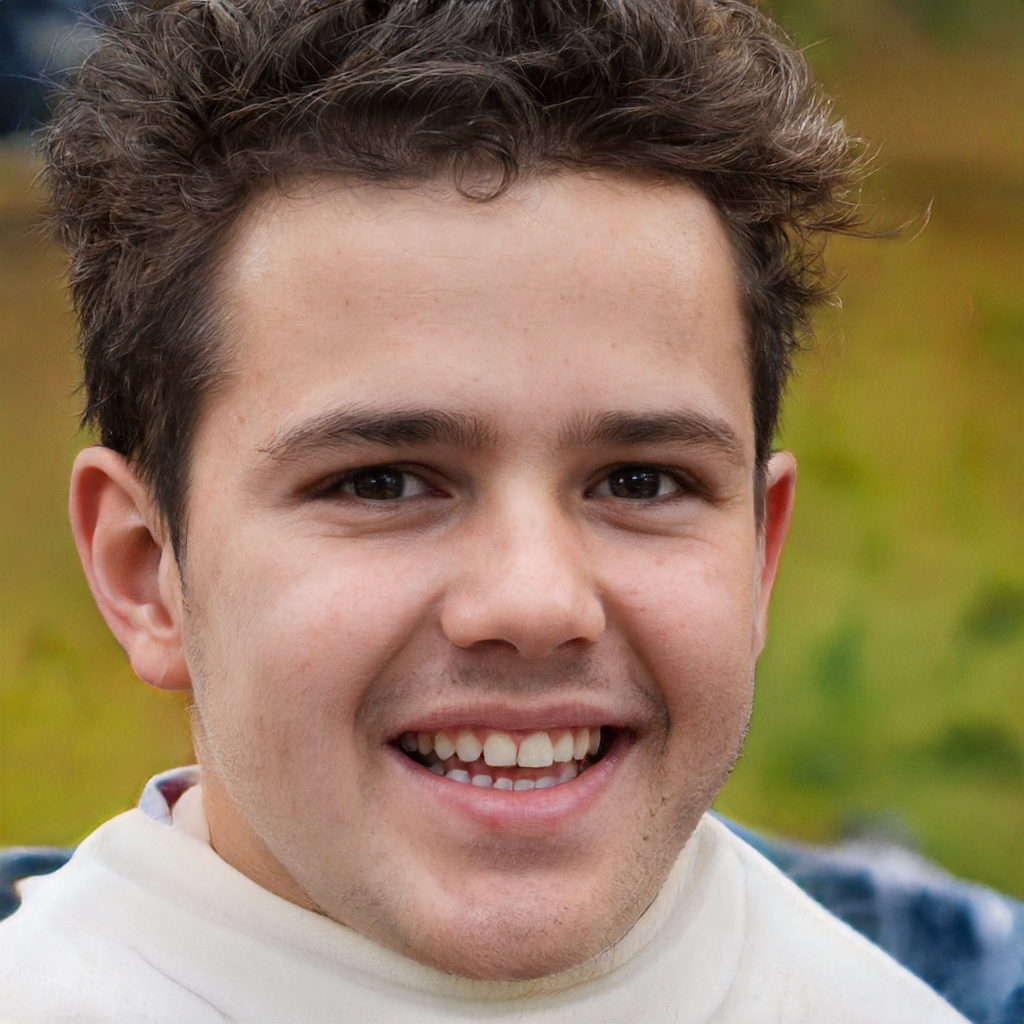
Label: Colored